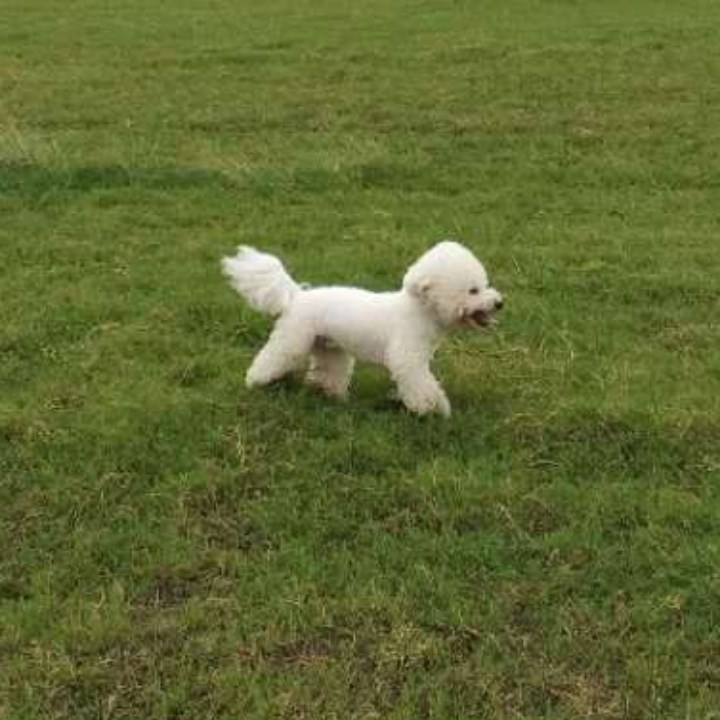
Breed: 3083-n000117-Bichon_Frise